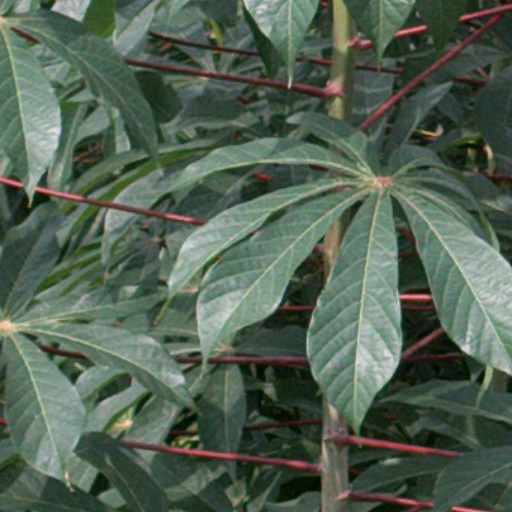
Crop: cassava